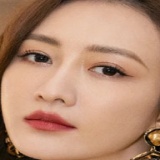
diễn viên Vương Âu